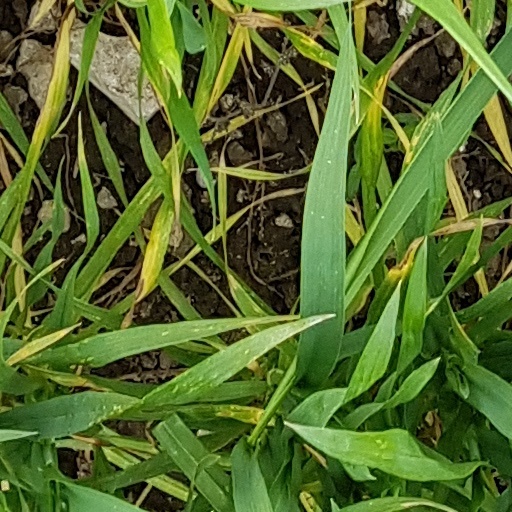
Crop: wheat